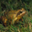
Label: frog